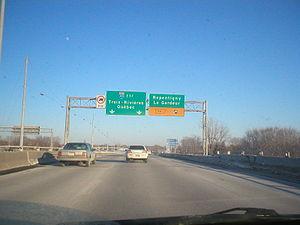
Repentigny est une ville du Québec, située dans la municipalité régionale de comté de L'Assomption dans la région administrative de Lanaudière. Sise à l'embouchure de la rivière L'Assomption, cette ville est la 13ᵉ ville en importance au Québec selon sa population.